Leg

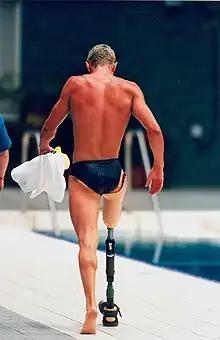
Cameron de Burgh, an Australian Paralympic swimmer, who has a prosthetic leg

A prosthetic leg is an artificial leg that is used to replace one that has been lost.